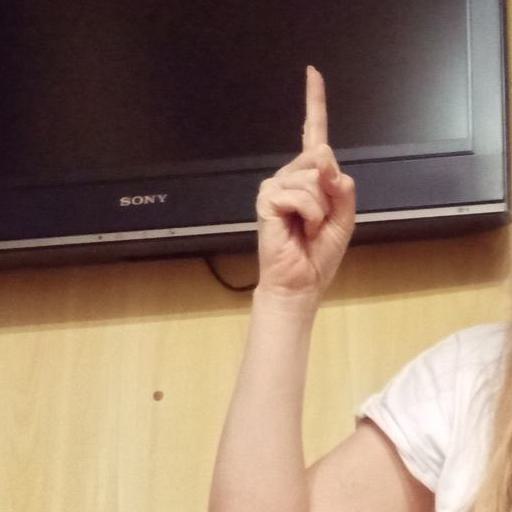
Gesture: one